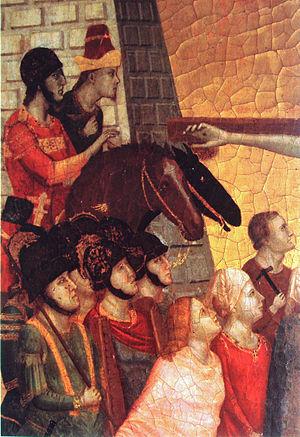
Le triptyque Stefaneschi est une peinture en triptyque de Giotto di Bondone et de son atelier, datant de 1320 environ et conservée à la pinacothèque vaticane après avoir été le retable du maître-autel de l'ancienne basilique Saint-Pierre de Rome.